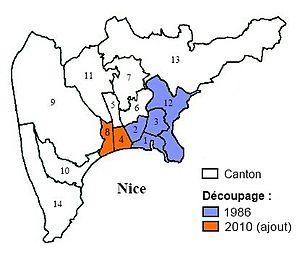
Evolution de la carte de la première circonscription législative des Alpes-Maritimes (France) depuis le redécoupage de 1986.
La première circonscription des Alpes-Maritimes est l'une des neuf circonscriptions législatives du département des Alpes-Maritimes en France. Elle est représentée dans la XIVᵉ législature par Éric Ciotti, député UMP.